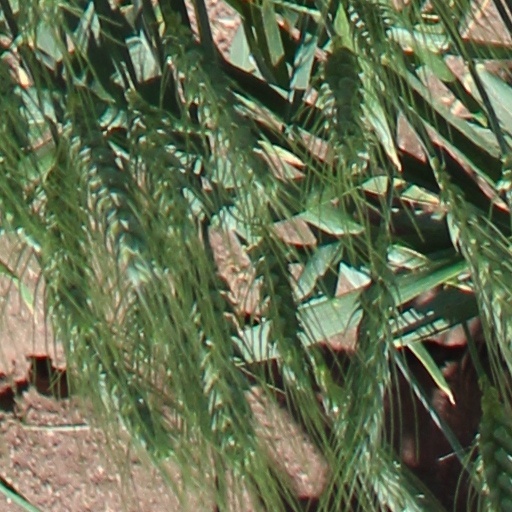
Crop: wheat